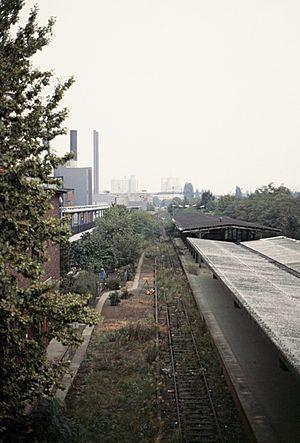
La Gare de Berlin Westhafen est une gare ferroviaire à Berlin sur le Ringbahn. Elle est située dans le quartier de Moabit dans l'arrondissement de Mitte, à proximité du port de l'Ouest qui lui donne son nom.